Tennōji-ku, Osaka

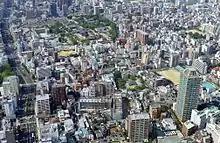
Buildings in Tennōji-ku

Tennōji Station is the city's main southeastern rail terminal with Osaka Municipal Subway's Tennōji Station Midōsuji Line and Tanimachi Line, JR Tennōji as the terminus of the JR Hanwa Line (and a major stop on the Kyoto Line, Osaka Loop Line, Yamatoji Line and Kansai Airport Line) and the Kintetsu Abenobashi Station, directly across the street from Tennōji station is the terminus of the Minami Osaka Line. As a result of its being a major railway hub, it has become a major built up area in southern Osaka. The buildings around the station include, the Kintetsu department store, Mio, Station Plaza, and Hoop shopping malls, Apollo Movie Theater and Lucias shopping mall, as well as the more recent Q's Mall. In addition, there are several shopping streets in the area including Abenobashisuji. The Kintetsu Abeno Harukas building, which houses the Kintetsu department store, was fully opened in the spring of 2014 and is currently the tallest building in Japan at 300 meters (984 ft.) in height.